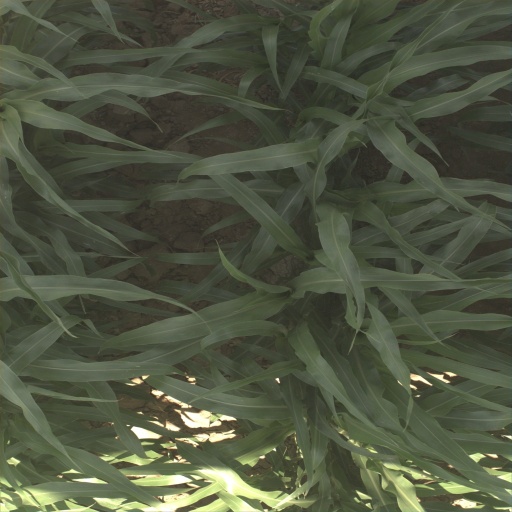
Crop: sorghum